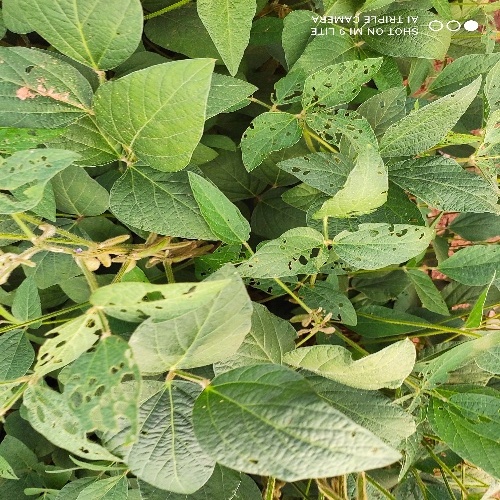
Label: Caterpillar